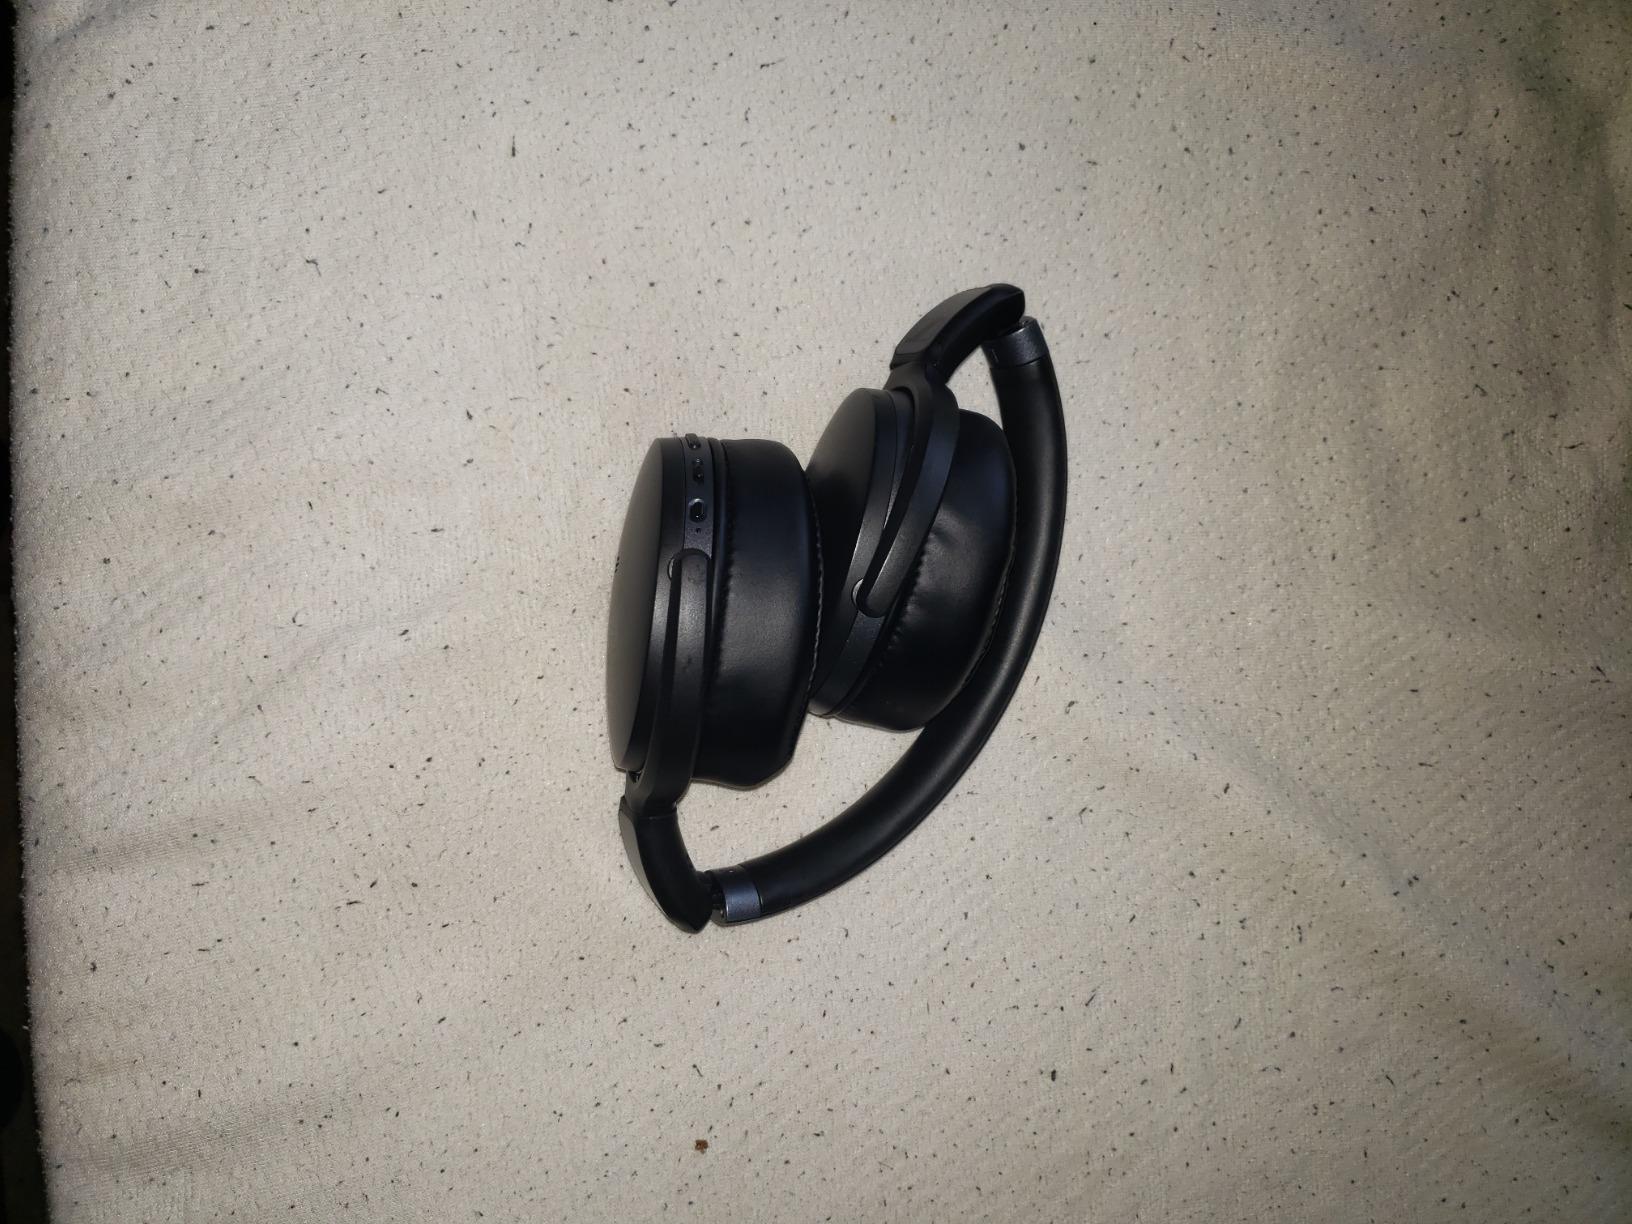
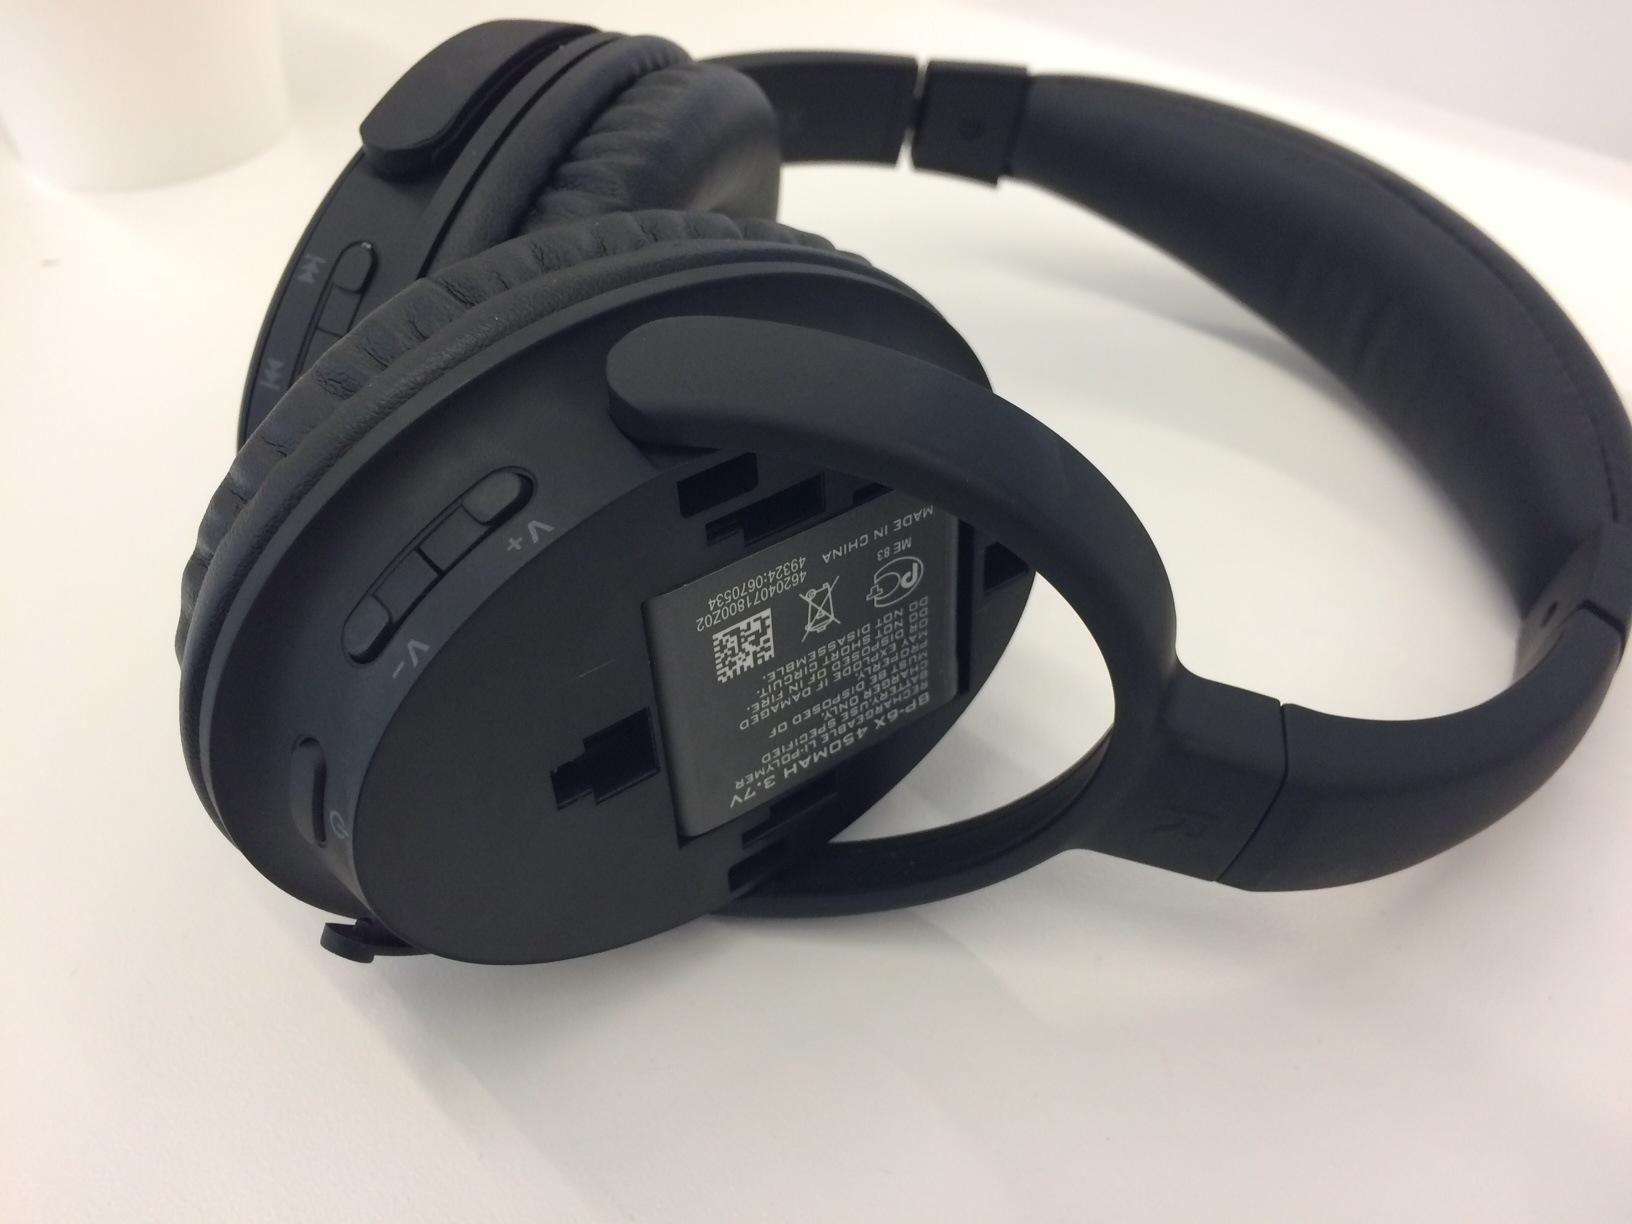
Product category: headphones
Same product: no